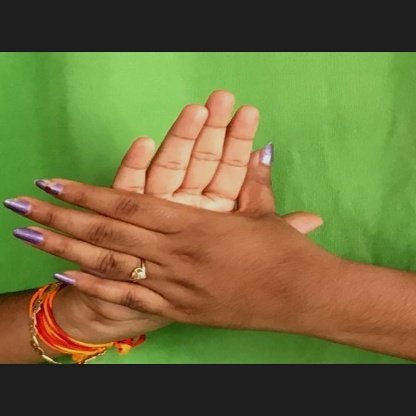
Mudra: Chakra